Phoenix Suns

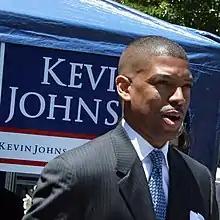
Kevin Johnson was the Suns' point guard for 11 seasons

The Suns' luck began to turn around in 1988 with the acquisition of Kevin Johnson from the Cleveland Cavaliers, along with Mark West and Tyrone Corbin, for All-Star power forward Larry Nance and Mike Sanders. This was the beginning of a franchise-record 13 consecutive playoff appearances. All-Star Tom Chambers came over from the Seattle SuperSonics (the first unrestricted free agent in NBA history), 1986 second-round draft pick Jeff Hornacek continued to develop, and "Thunder" Dan Majerle was drafted with the 14th pick in the 1988 draft. Kurt Rambis was added from the Charlotte Hornets in 1989, and the team upset the Los Angeles Lakers in five games during the playoffs that season, before falling to the Portland Trail Blazers in the Western Conference finals. In 1990–91, the Suns went 55–27 but lost in the first round to the Utah Jazz, 3–1. In 1991–92, the Suns went 53–29. Having sent four players to the All-Star Game in the previous two seasons (Chambers, Johnson, Hornacek, and Majerle), the Suns swept the San Antonio Spurs in three games in the first round of the 1992 NBA playoffs. The Suns then were defeated in five games to the Trail Blazers in the conference semifinals. The series was punctuated by a game four in which the Suns lost in double overtime 153–151 (the highest-scoring game in NBA playoff history to date). That game was the last Suns game ever played at the Coliseum.